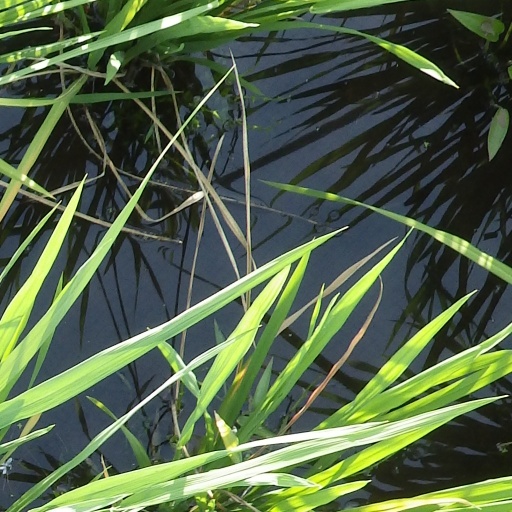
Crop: rice